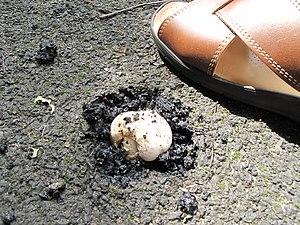
Champignon Agaric des trottoirs perçant le macadam en région parisienne (Vaires sur Marne)
Les champignons sont des eucaryotes pluricellulaires ou unicellulaires. Le terme « champignon » est devenu ambigu car il désigne un taxon obsolète. Ce terme englobe à la fois les Fungi, les oomycètes, les chytridiomycètes et les mycétozoaires. Leurs cellules, pourvues d'une paroi chitineuse ou cellulosique, sont immobiles et se nourrissent par l’absorption des molécules organiques directement dans le milieu. La cellule ou les cellules sont dépourvues de chlorophylles et/ou de plastes car ces organismes sont hétérotrophes vis-à-vis du carbone. Leur appareil végétatif est un thalle : ce sont donc des thallophytes. L'étude de ces champignons, la mycologie, est pratiquée par des mycologues.
L'agaric des trottoirs est une espèce de champignons basidiomycètes comestibles, de la famille des Agaricaceae.